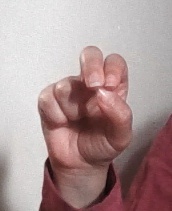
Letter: gaaf